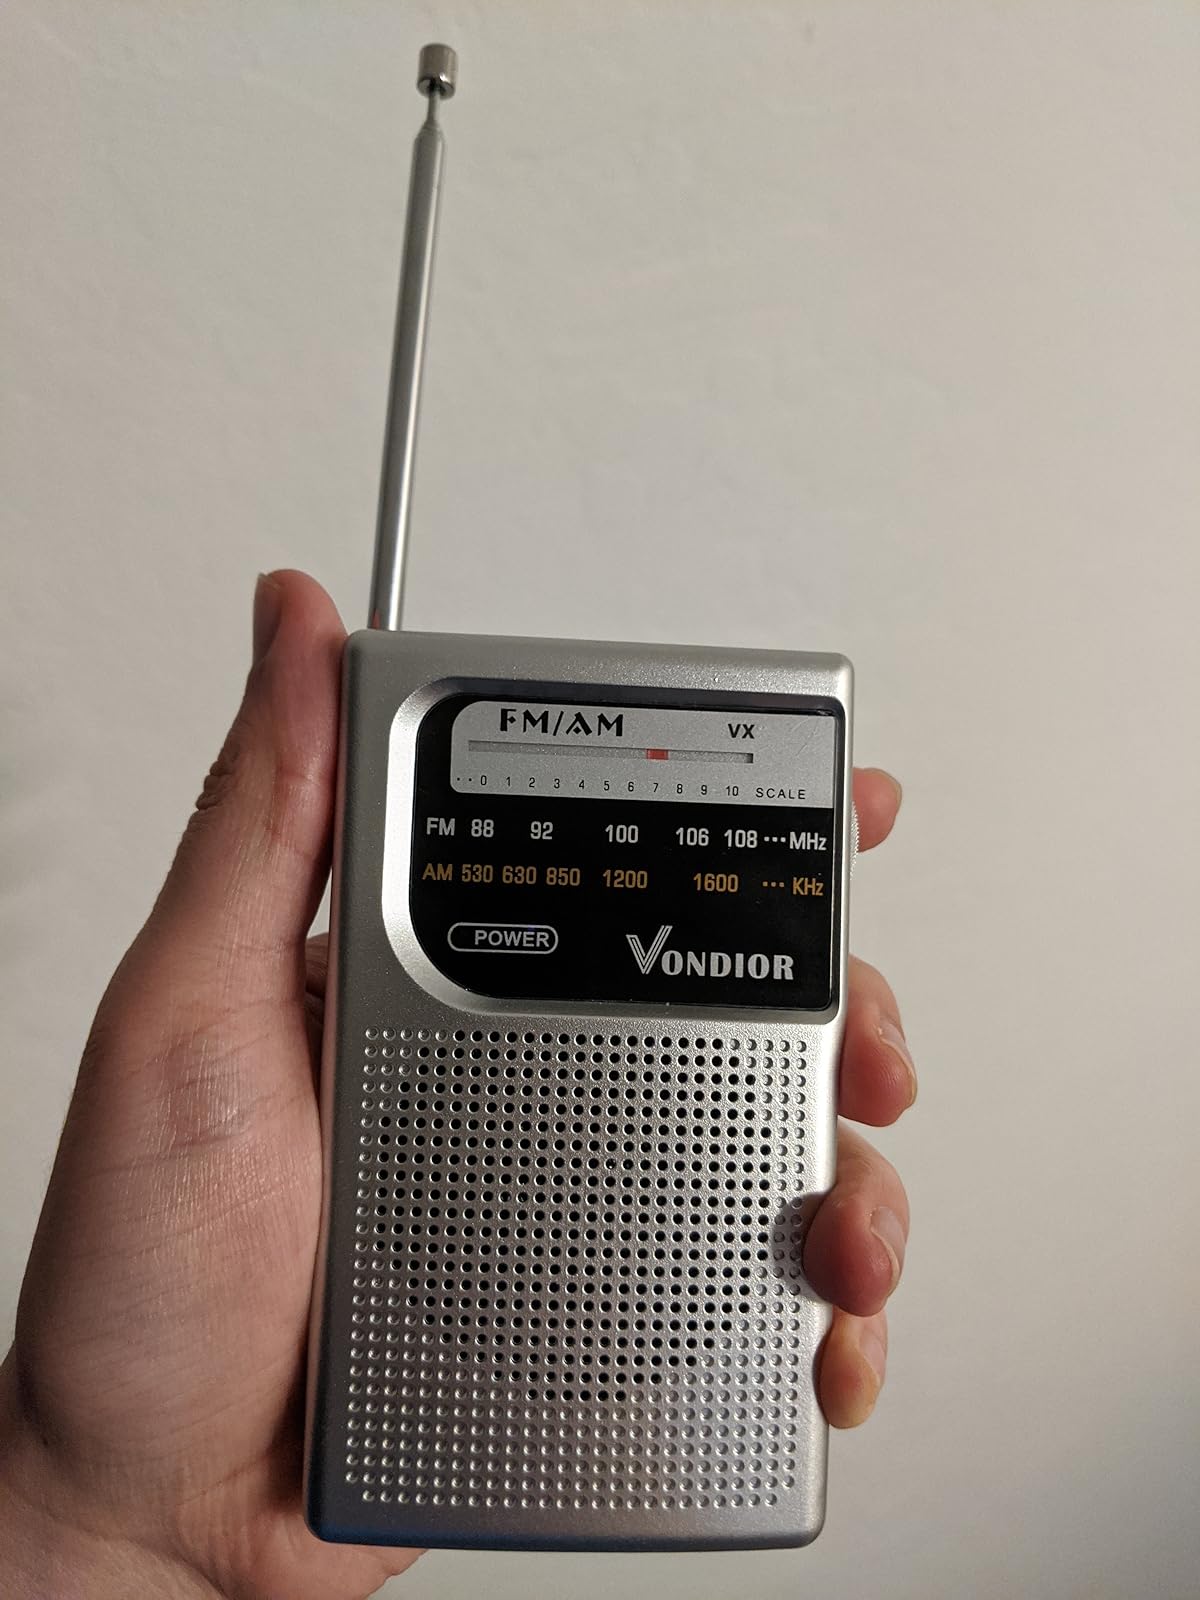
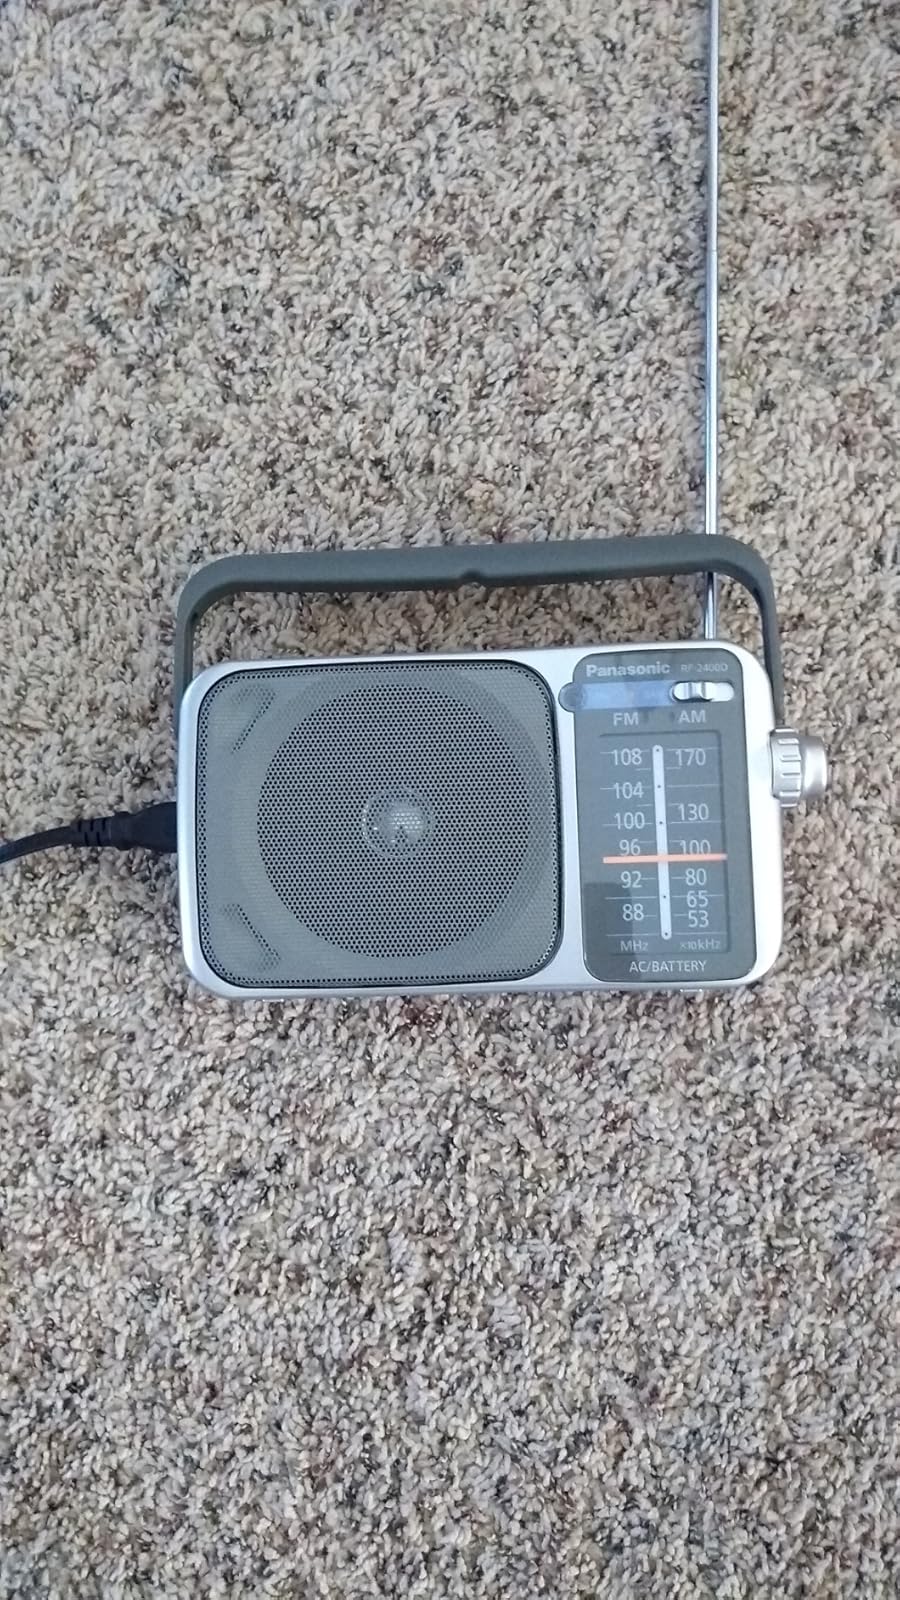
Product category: radio
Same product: no